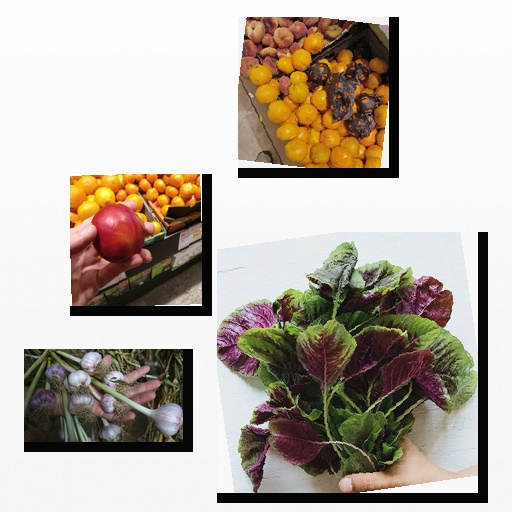
Food items: satsuma, garlic, amaranth, nectarine